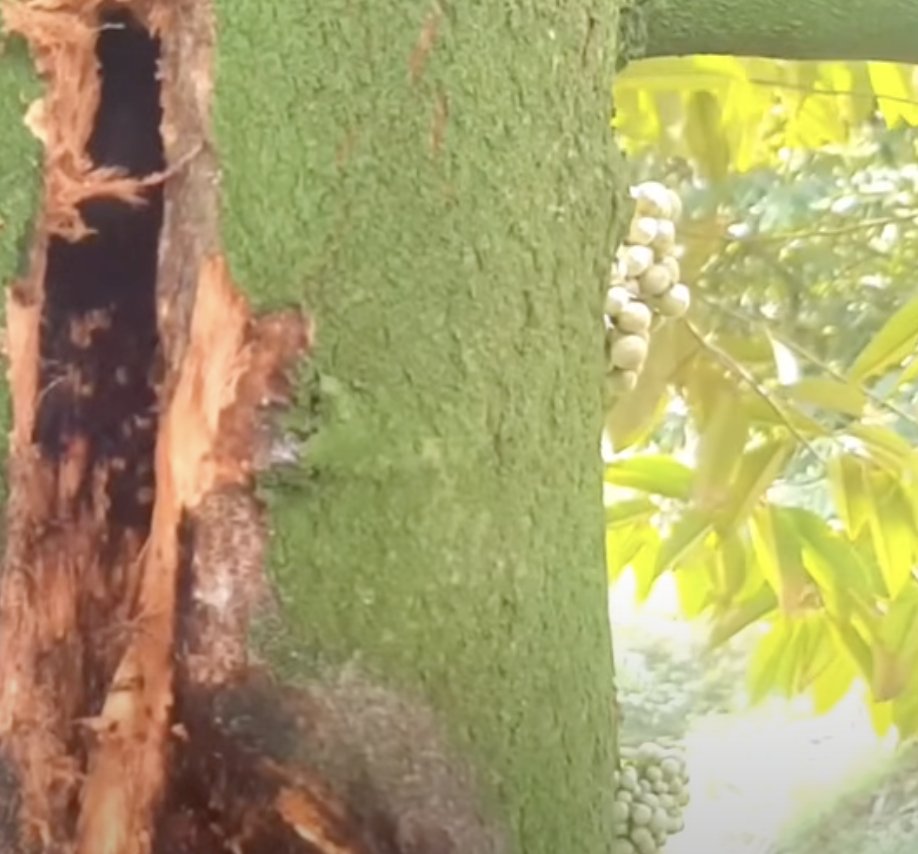
Label: stem_cracking_ gummosis